Banagher

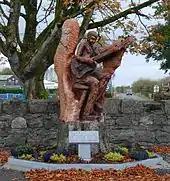
"The Musician" dedicated to Johnny McEvoy

The Church of Ireland community had worshipped at the old church, which was in a ruinous state by 1829 when the new St. Paul's Church was built at the top of the hill, overlooking the town. An appraisal by the National Inventory of Architectural Heritage describes the church as having 'a handsome tower with spire', containing pre-Raphaelite stained glass windows by the English glass-maker Arthur Louis Moore of London, and 'the tall spire with pinnacles acting as a beacon to the local parishioners'. The most outstanding feature of St. Paul's Church is the "Window of the Resurrection", a stained-glass window commemorating the Bell family that was originally intended for Westminster Abbey in London.